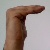
The image shows a hand gesture representing a space in Indian Sign Language.